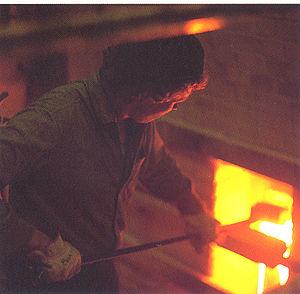
Bassin de calcine en fusion: émaux de Briare
Les Émaux de Briare sont une marque française de mosaïque basée à Briare dans le département du Loiret en région Centre-Val de Loire. Elle est issue du rachat de la Faïencerie de Briare, créée en 1837, par Bapterosses et Cie, une société spécialisée dans la fabrique de boutons dits de porcelaine fondée à Paris en 1845.